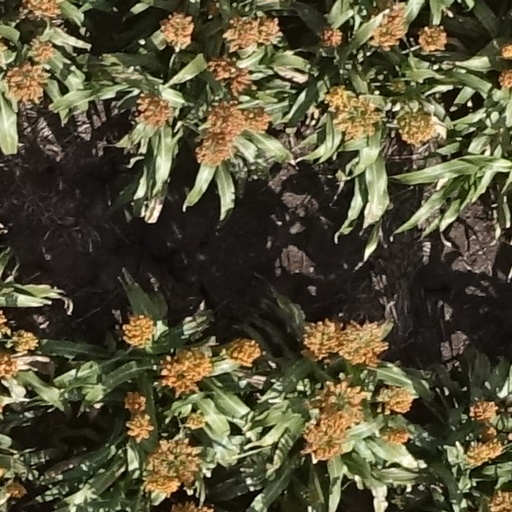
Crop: sorghum